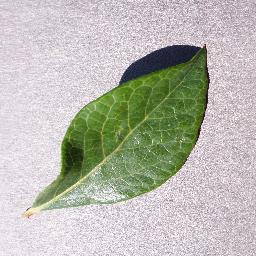
Label: Blueberry___healthy